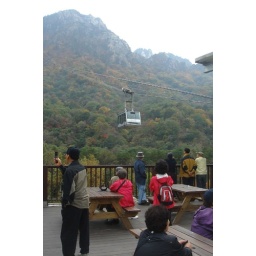
The cable car in Seorak mountain area, Sokcho.